New Haven Lawn Club

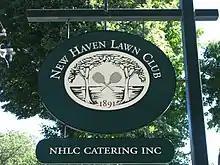
Sign of the New Haven Lawn Club

The Club was founded in 1891 by a group of New Haven residents. After the original clubhouse was destroyed by fire in 1929, Douglas Orr designed the current facility.